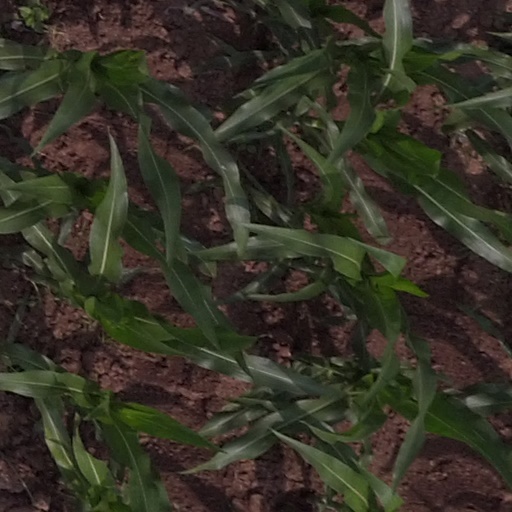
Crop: maize; corn